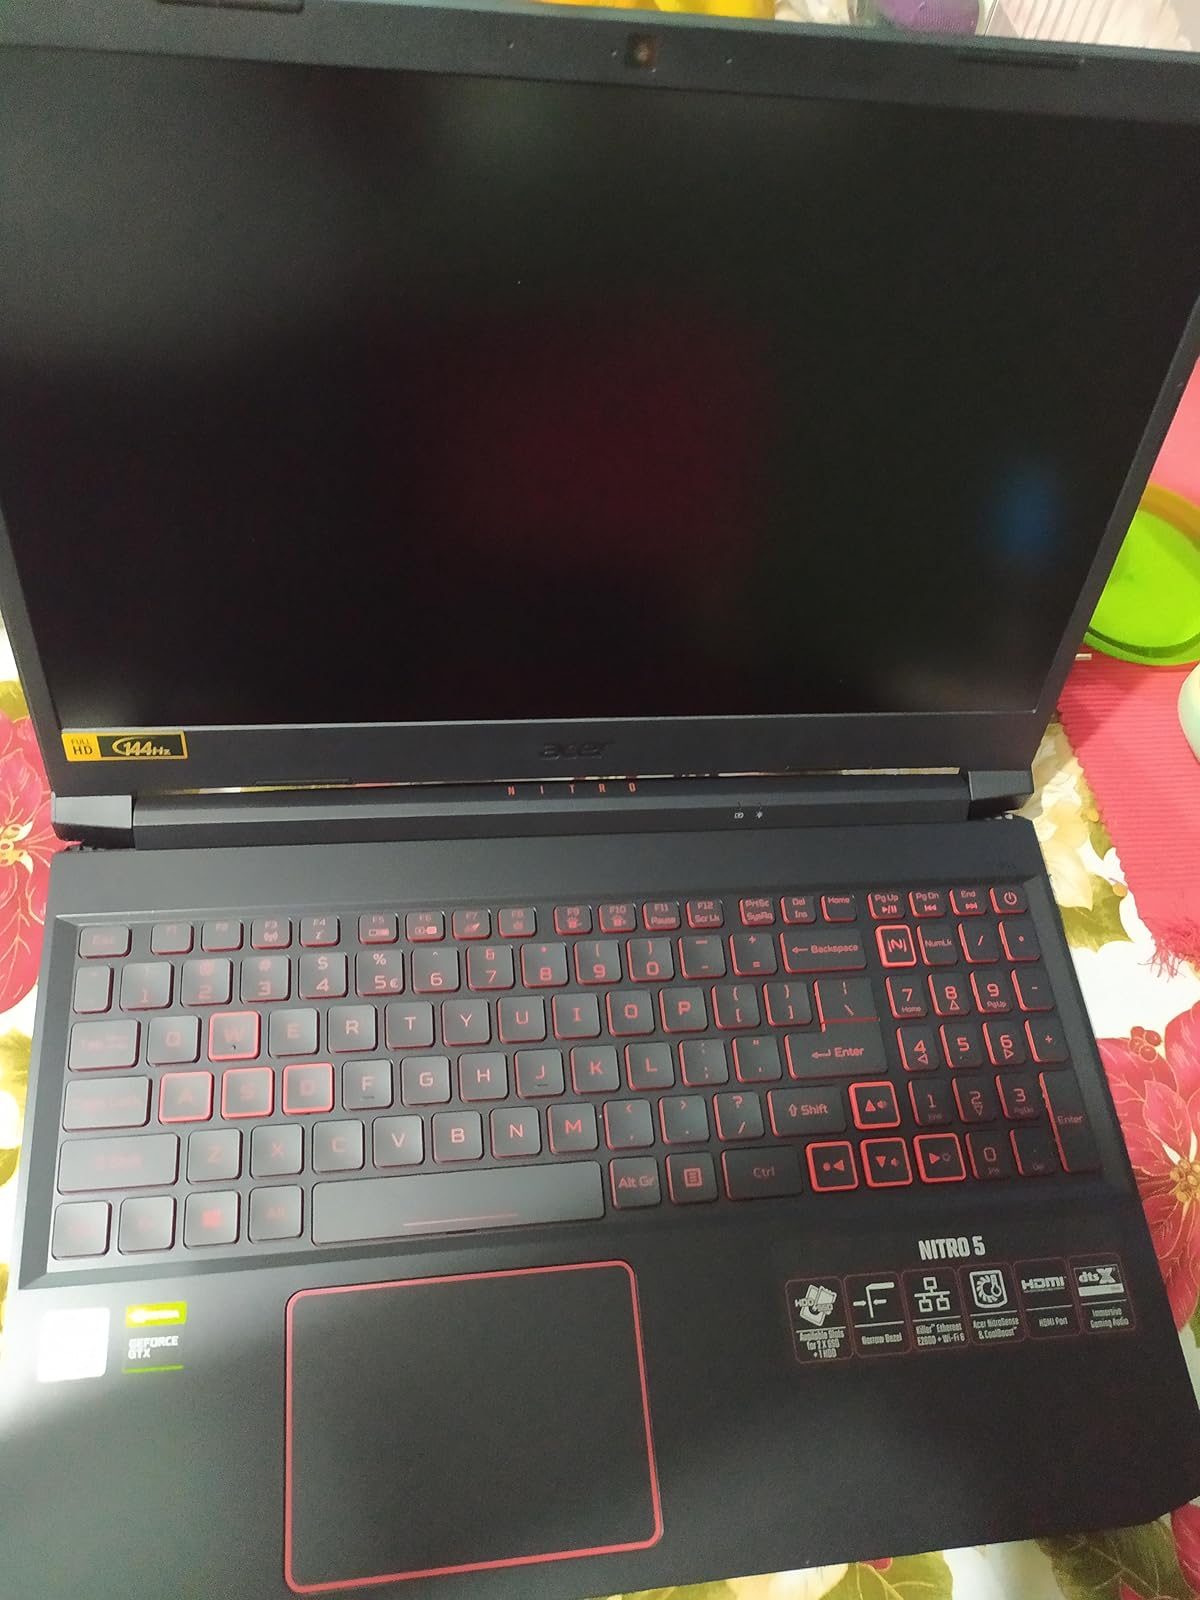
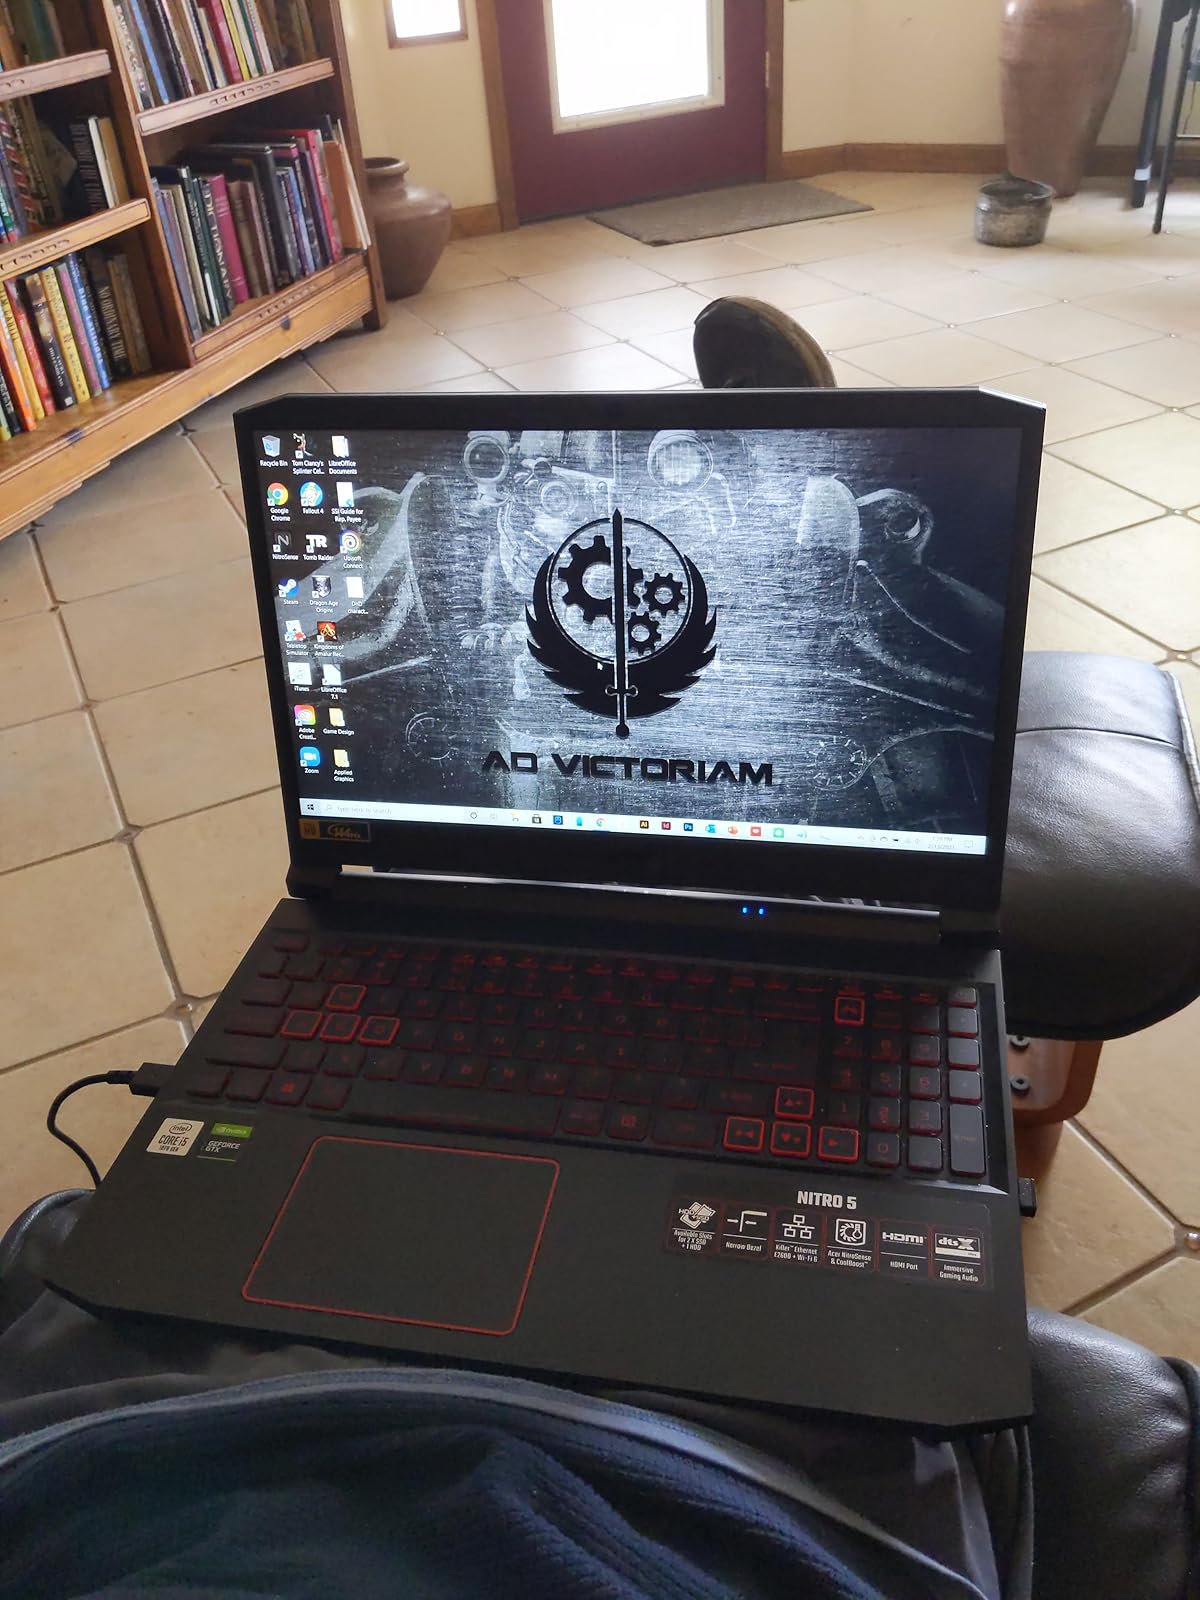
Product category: laptop
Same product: yes